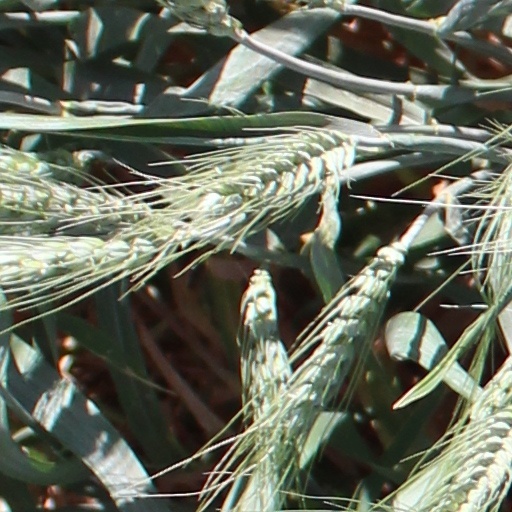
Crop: wheat